Manitoba Legislative Building

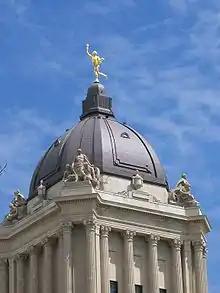
The Golden Boy, or "Eternal Youth"

The building's design can be classified as a neoclassical architectural style, either Beaux-Arts or Neo-Grec.